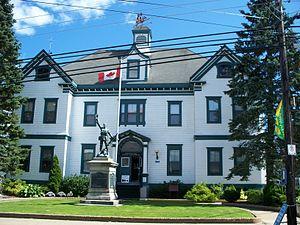
Liverpool est une localité et une ancienne ville de la Nouvelle-Écosse situé dans la municipalité régionale de Queens à l'embouchure de la rivière Mersey.
Voici la liste des lieux historiques nationaux du Canada situé en Nouvelle-Écosse. En mars 2011, on compte 88 lieux historiques nationaux en Nouvelle-Écosse, dont 26 sont administrés par Parcs Canada.